Question: What looks cheesy?
Tambaya: Menene yayi maiƙo?
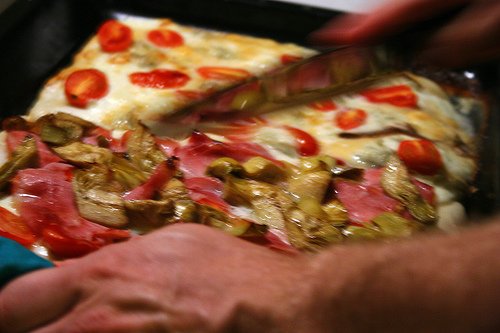
Answer: Pizza.
Amsa: Fizza.